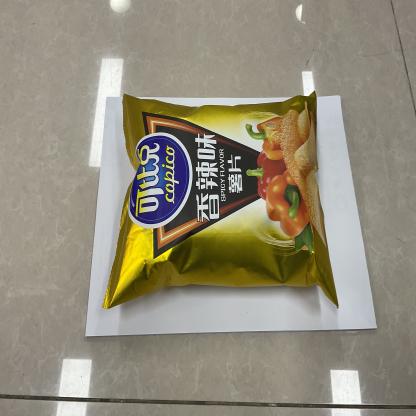
Label: plastics